2014 Mae Lao earthquake

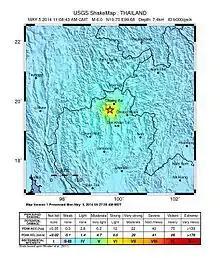
USGS ShakeMap for the event

The earthquake was a recorded as having a maximum intensity of strong (MMI VI), shaking both northern Thailand and Myanmar in the evening. People in many northern provinces (including Chiang Rai, Chiang Mai, and Lampang) sensed the quake. Windows, walls and roads as well as temples all suffered damage from the quake. Originally no casualties were reported, but later there were news reports of one death and several injuries. It was the strongest earthquake ever recorded in Thailand according to National Disaster Warning Center Director Somsak Khaosuwan.